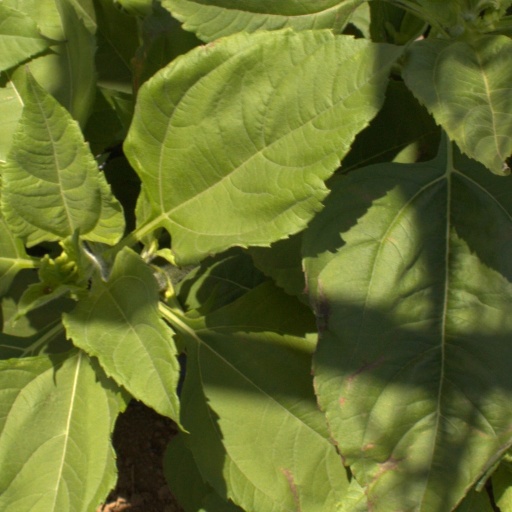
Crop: Jerusalem artichoke